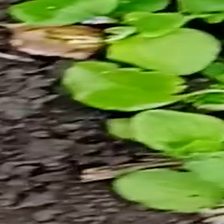
Weed species: Kena_(Commplina_benghalensio)